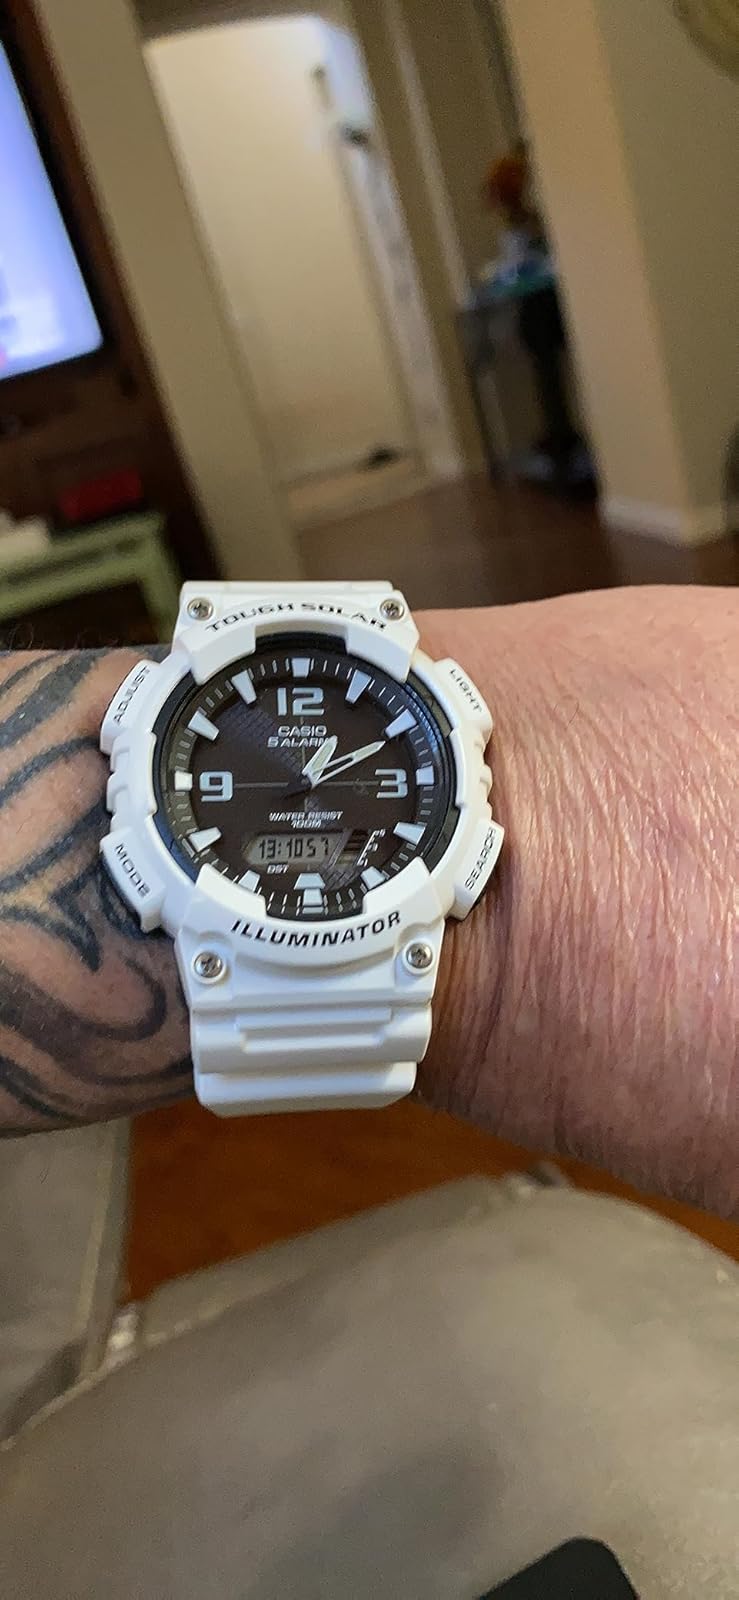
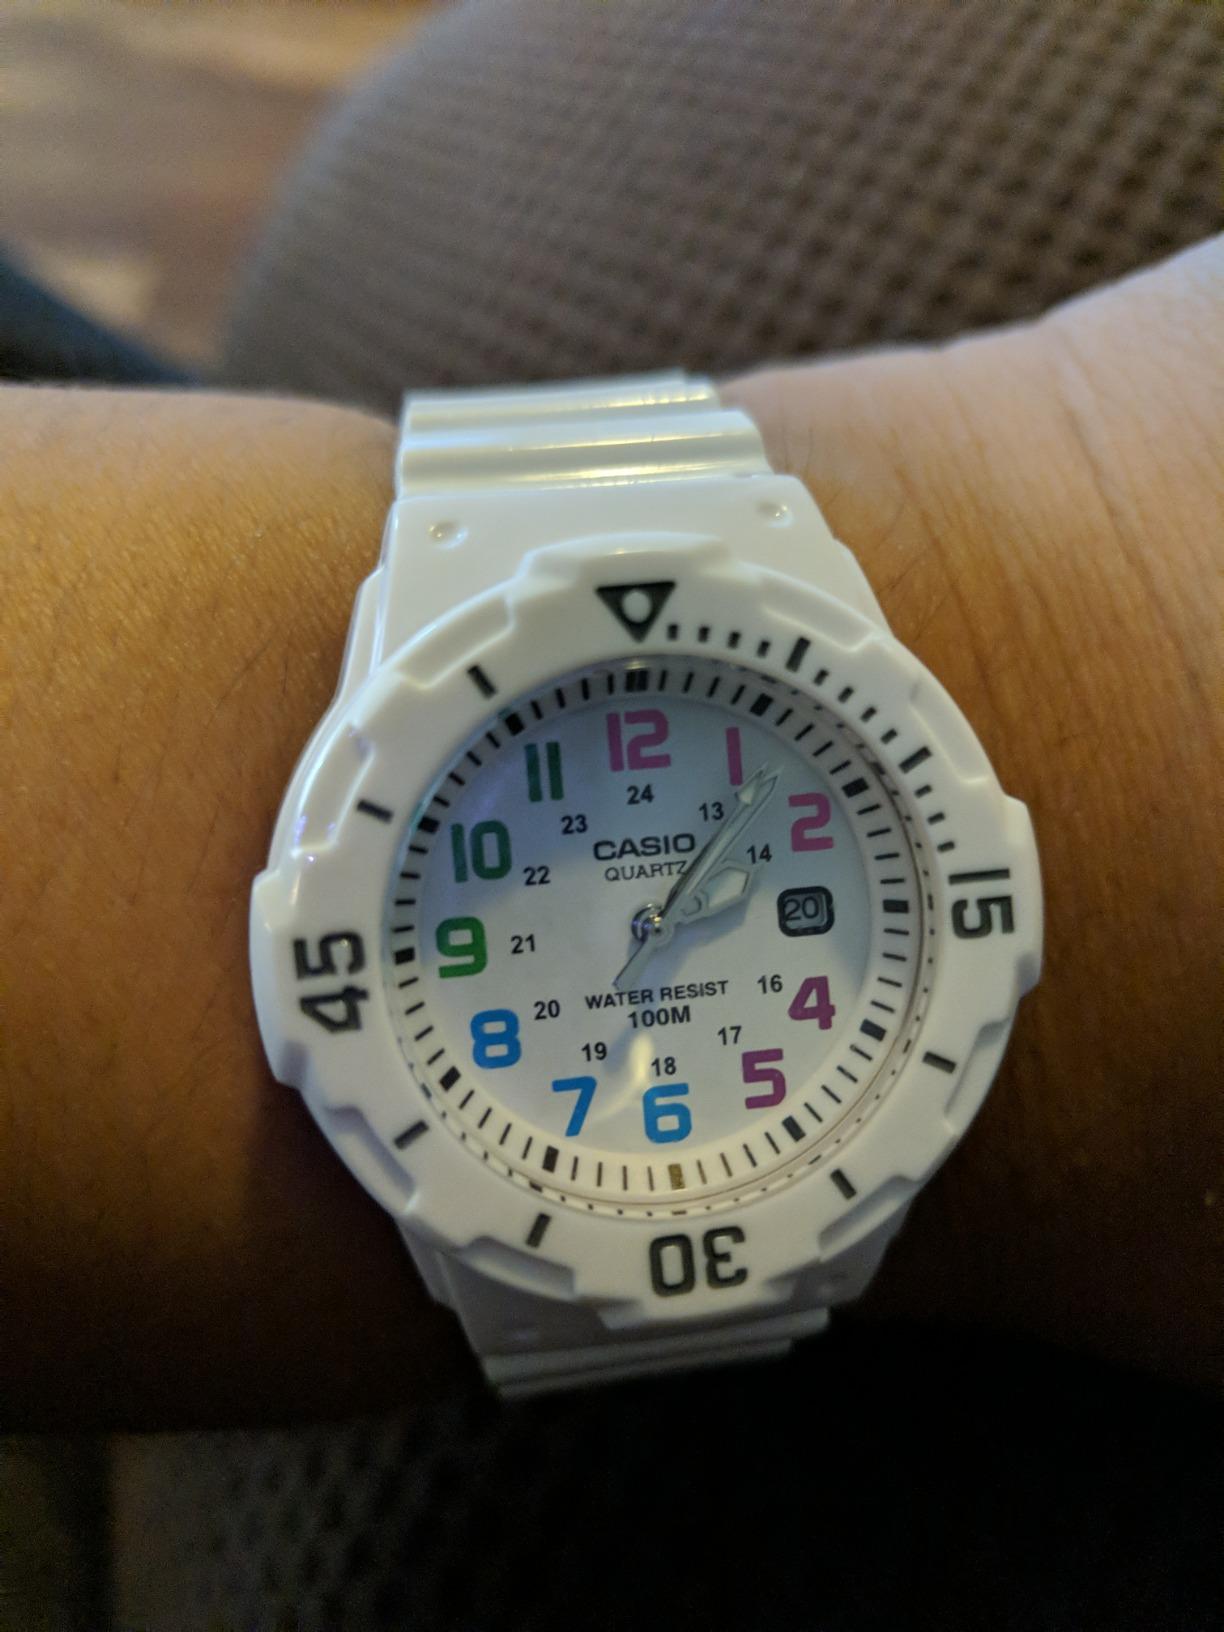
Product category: accessories_watch
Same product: no